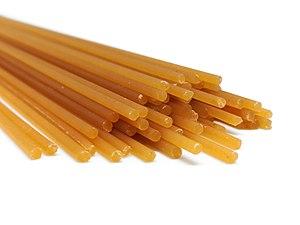
Les bigoli sont des pâtes alimentaires extrudées en forme de tube long et épais.